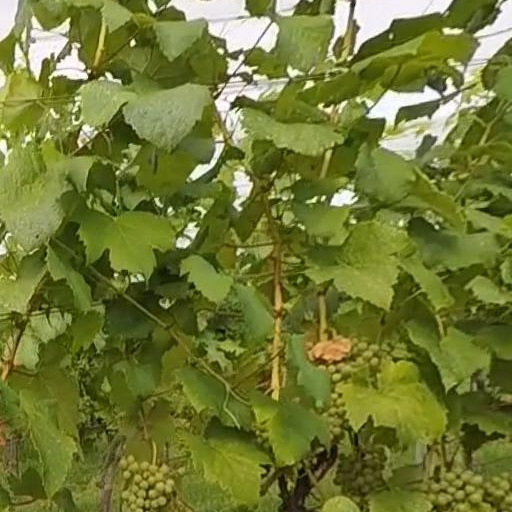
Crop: grape